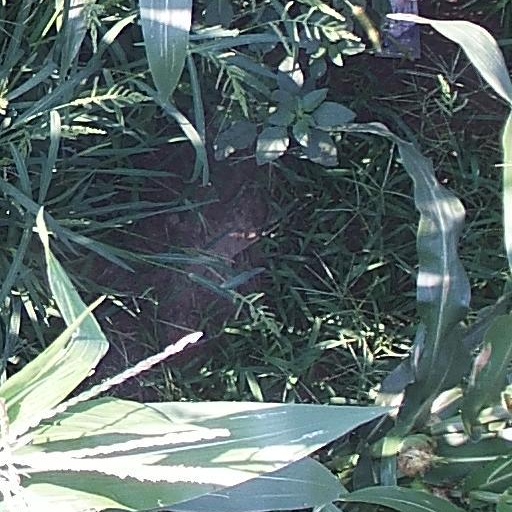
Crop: maize; corn